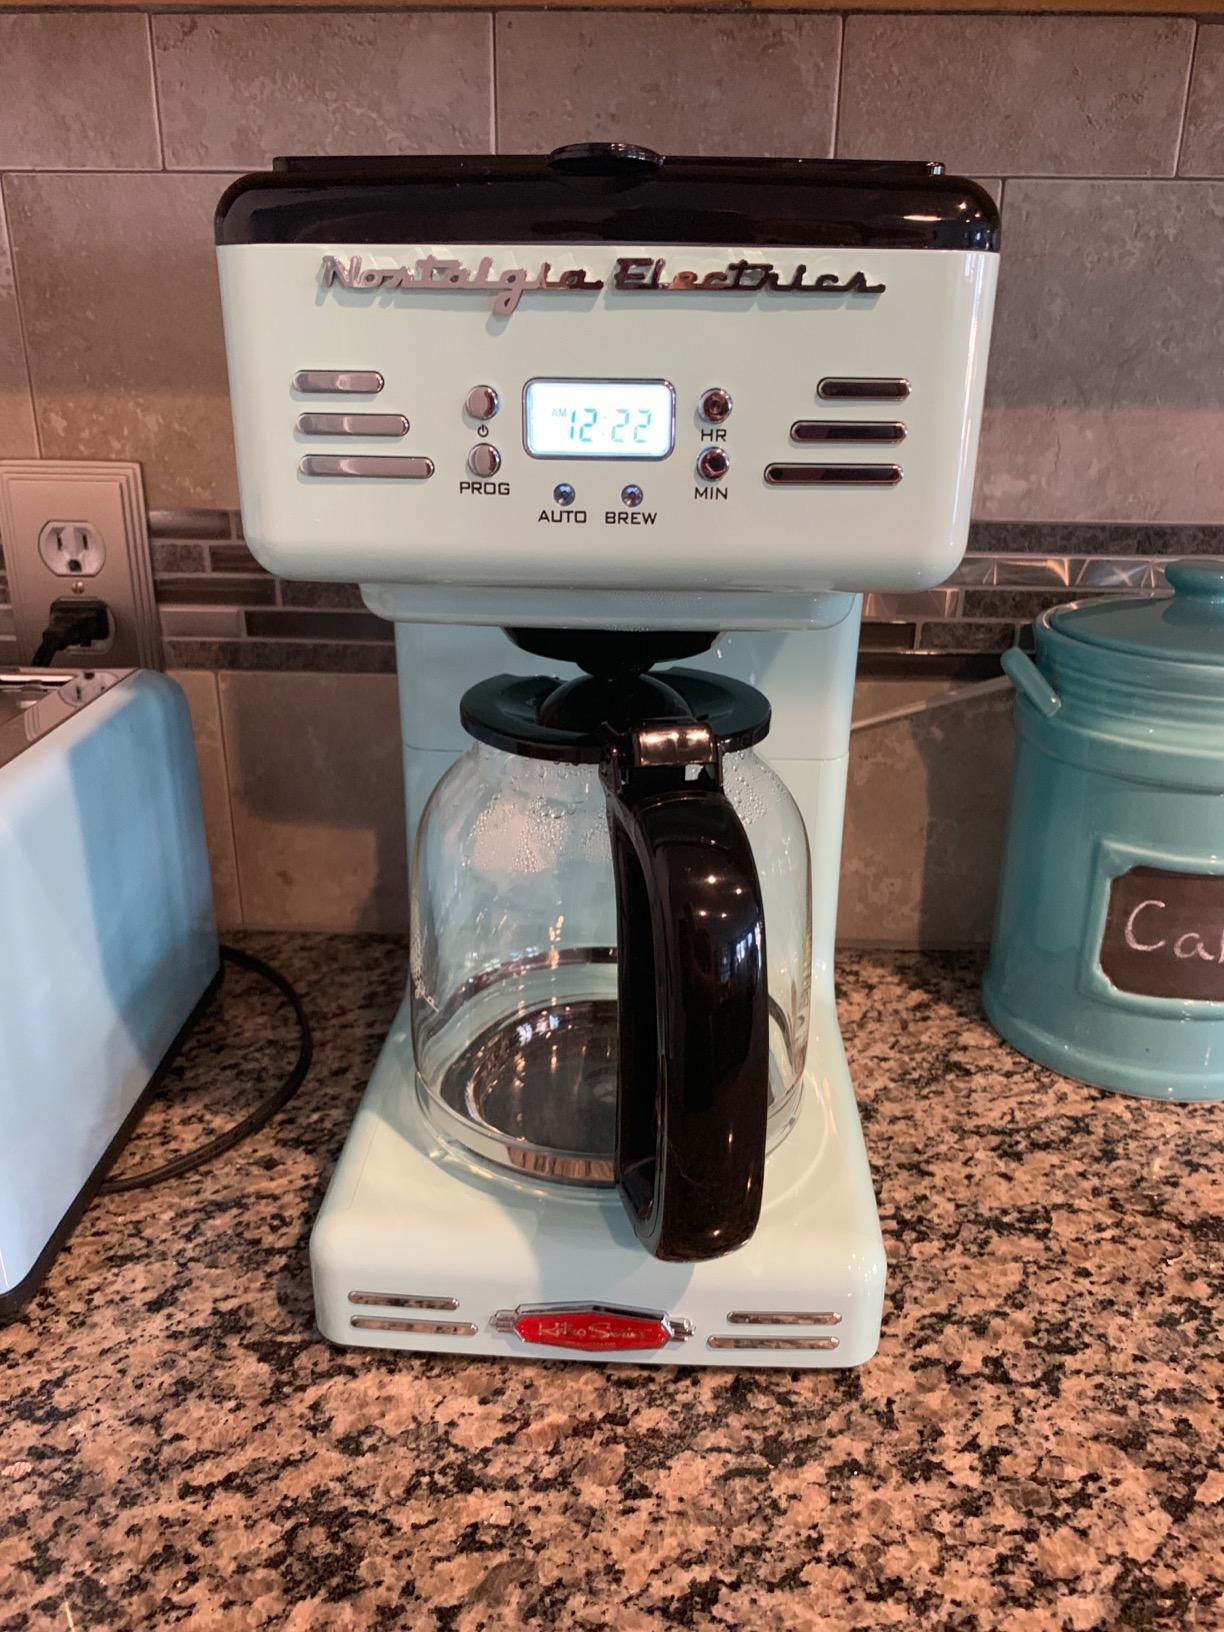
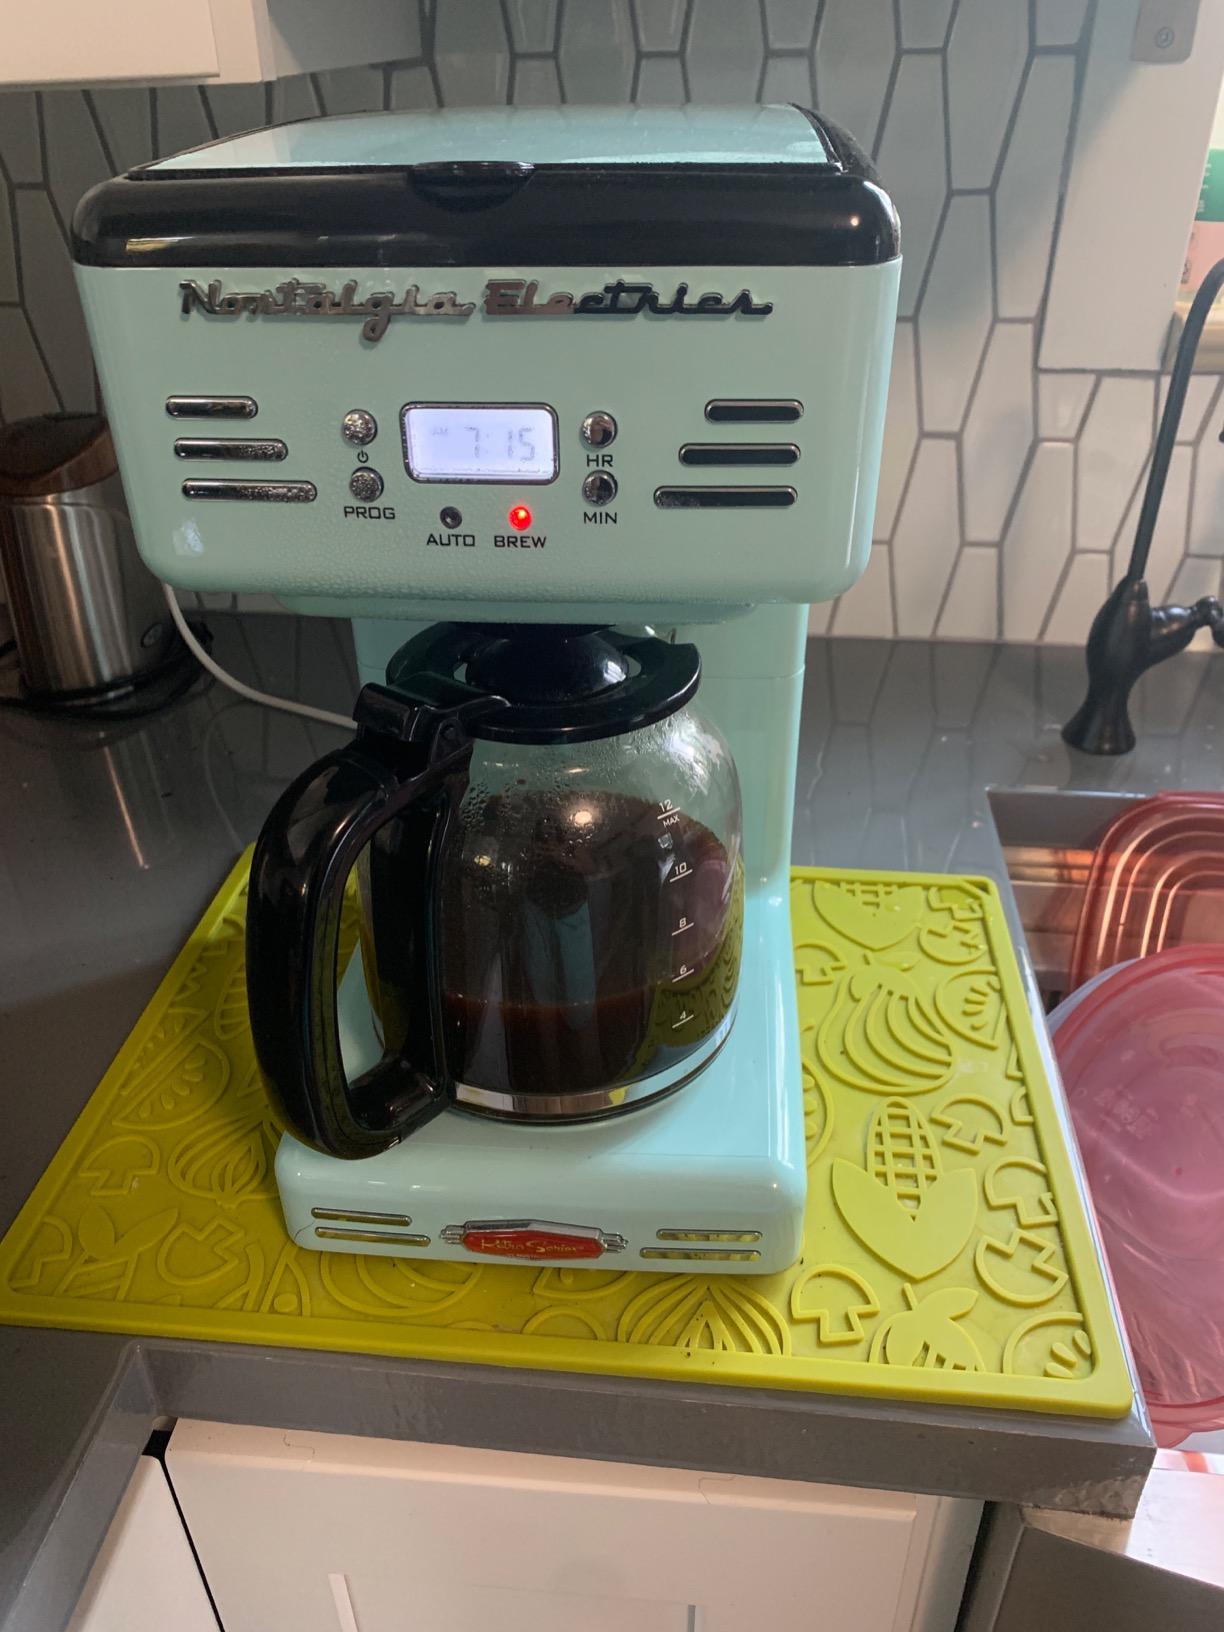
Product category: items_tea
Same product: yes